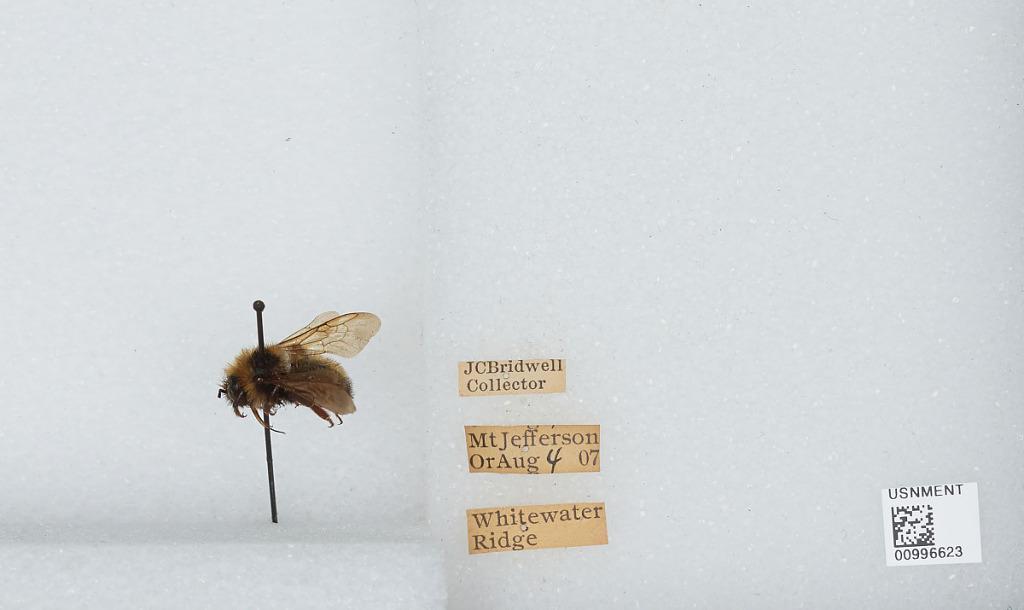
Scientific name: Bombus (Fervidobombus) fervidus fervidus (Fabricius)
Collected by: J. Bridwell
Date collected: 1907-8-4
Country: United States
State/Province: Oregon
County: Linn
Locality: Whitewater Ridge, Mount Jefferson
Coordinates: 44.6742, -121.799